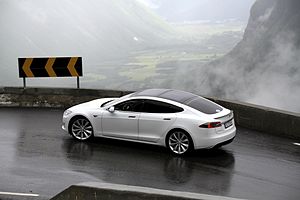
Tesla Model S / Salgsstatistik og markeder / Globalt / 2014
Norge var det næststørste marked i både 2013 og 2014.
Tesla Model S er en femdørs elbil i luksusklassen produceret af Tesla Motors. Ifølge producenten er den verdens første elektriske luksussedan. Det amerikanske Environmental Protection Agency har vurderet, at Model S er den elbil på markedet med størst rækkevidde. Modellen kom på gaden i USA i 2012, i Europa i 2013 og i Asien i 2014. Ved udgangen af december 2015 var der i alt solgt flere end 100.000 Model S – heraf 60.000 i USA, 10.000 i Norge og 3300 i Danmark. Startprisen i Danmark var, til og med 2015, 580.000 kr., som følge af at elbiler var fritaget for registreringsafgift. I 2016-2020 udfases den danske afgiftsfritagelse for elbiler, herunder også Model S, så startprisen pr. 6. marts 2016 er 754.757 kroner, hvoraf registreringsafgift og moms udgør 266.000 kr.